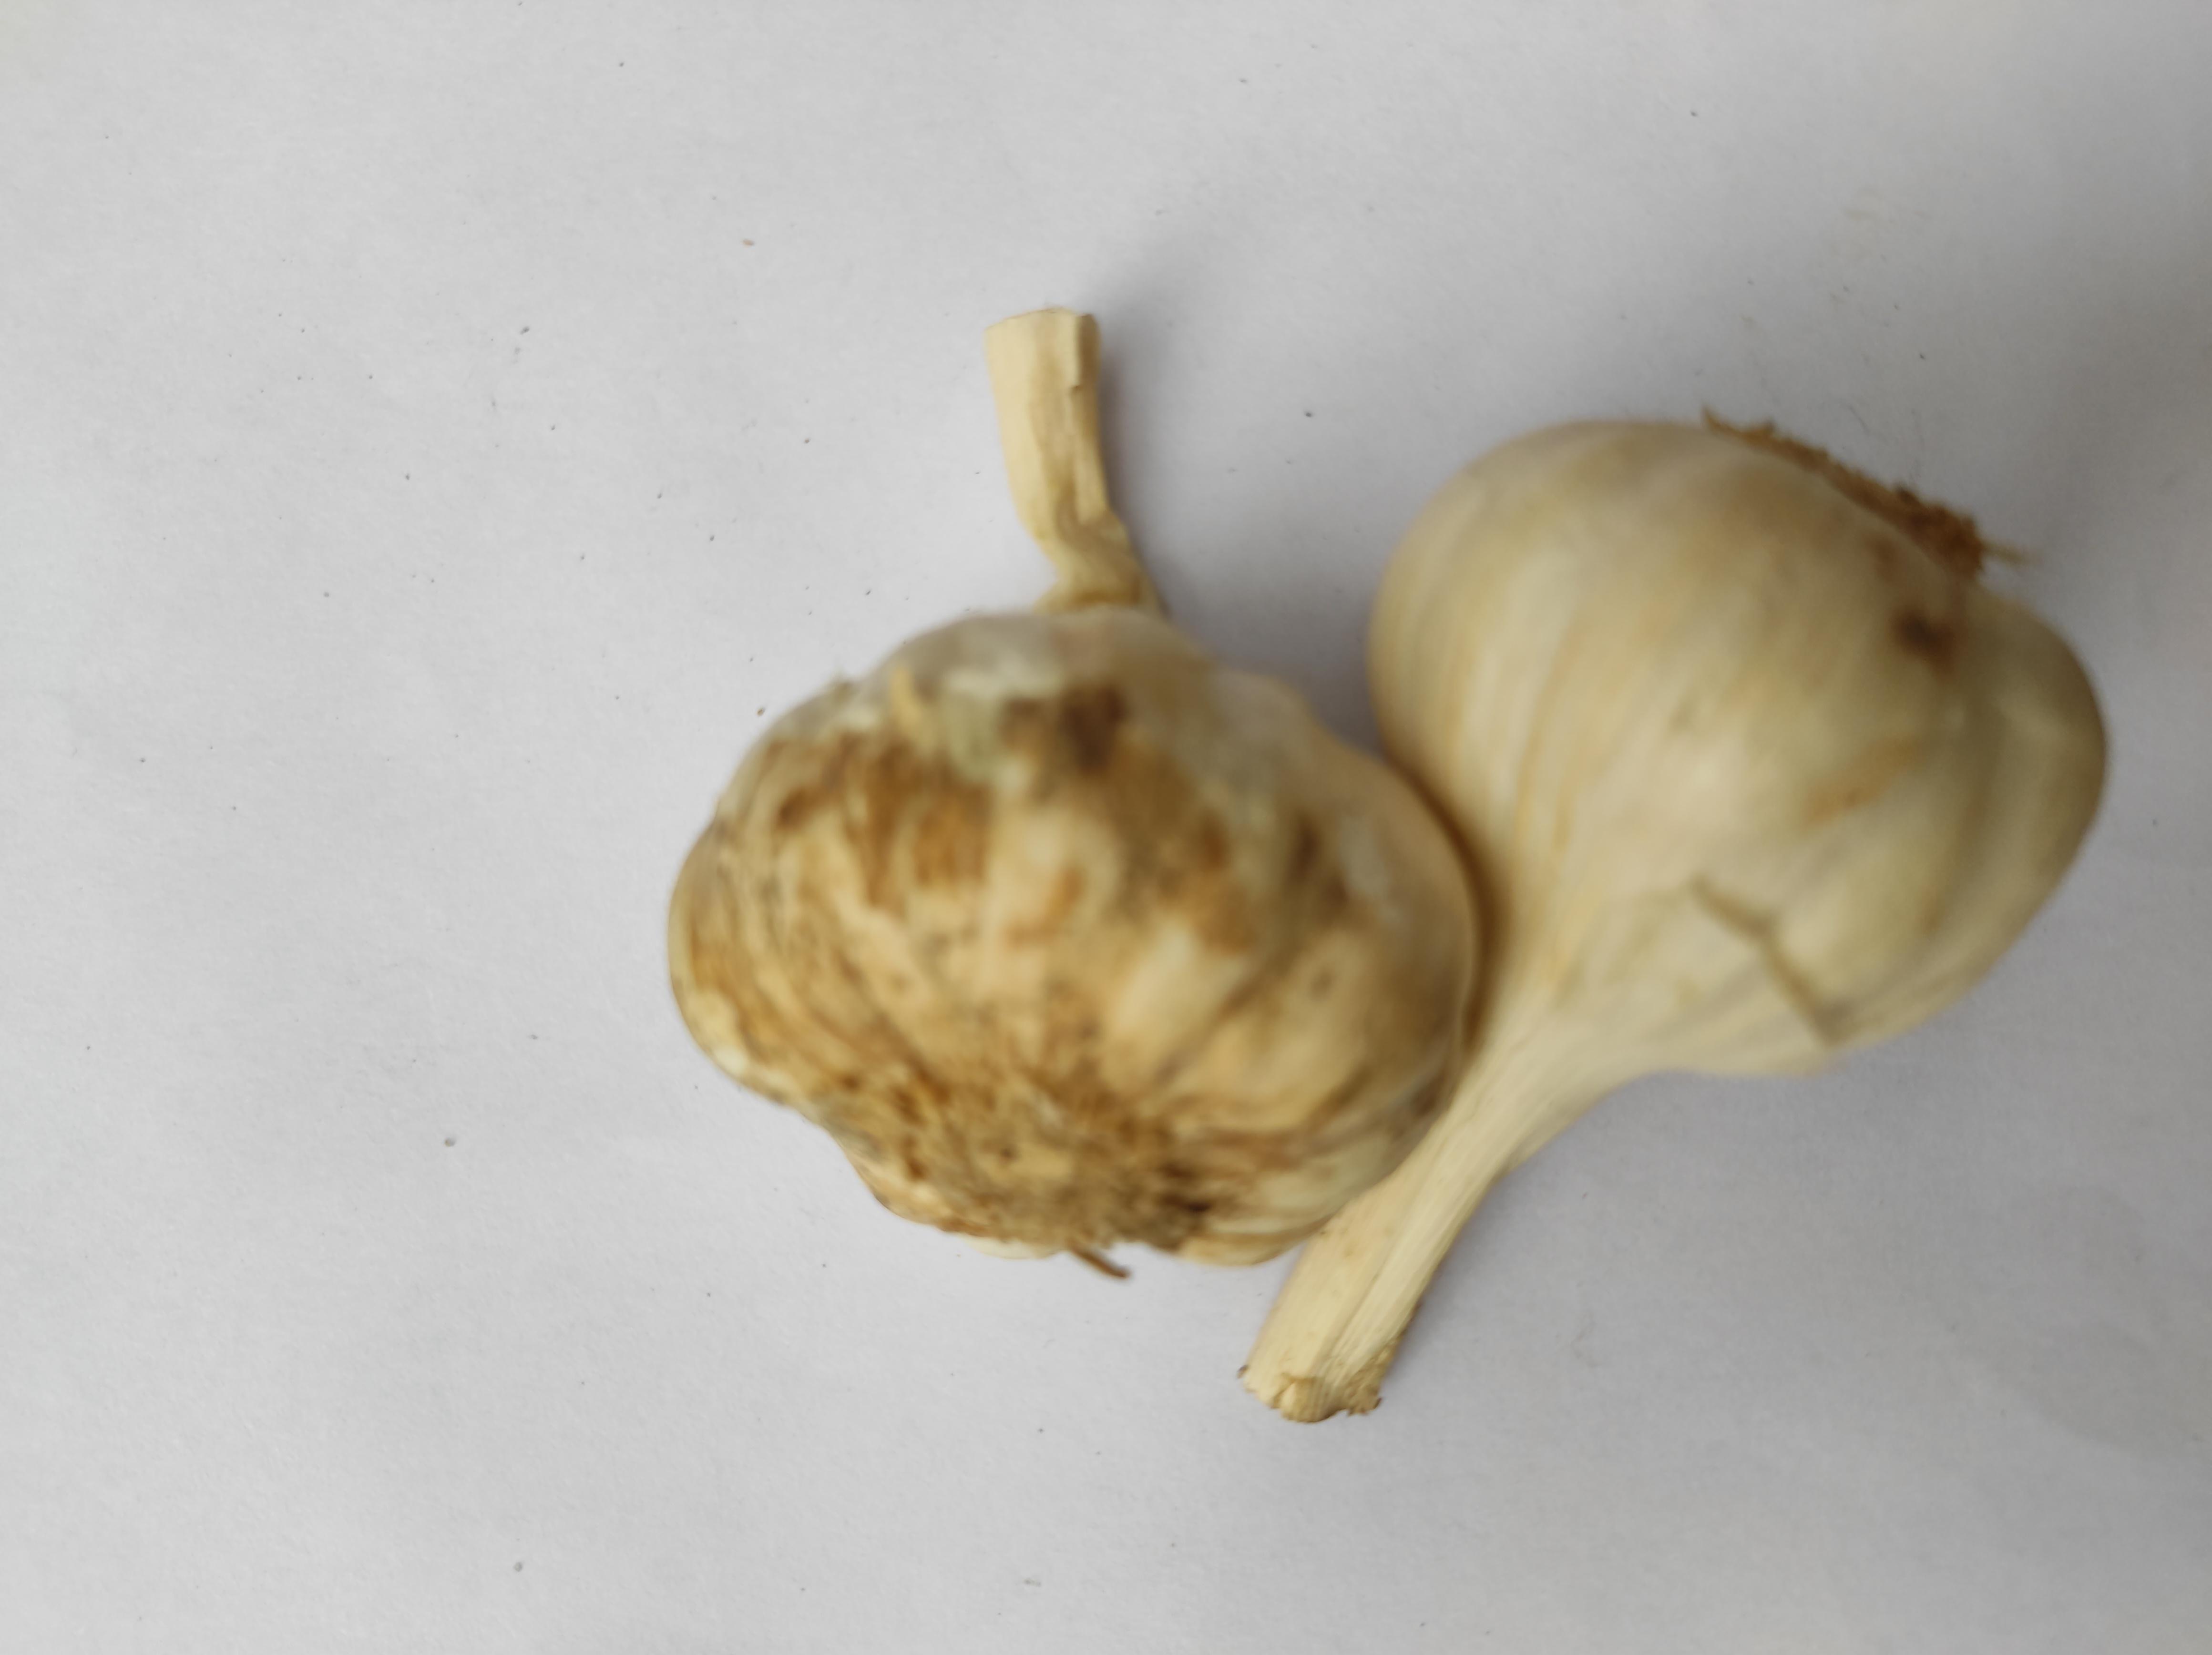
Label: Garlic